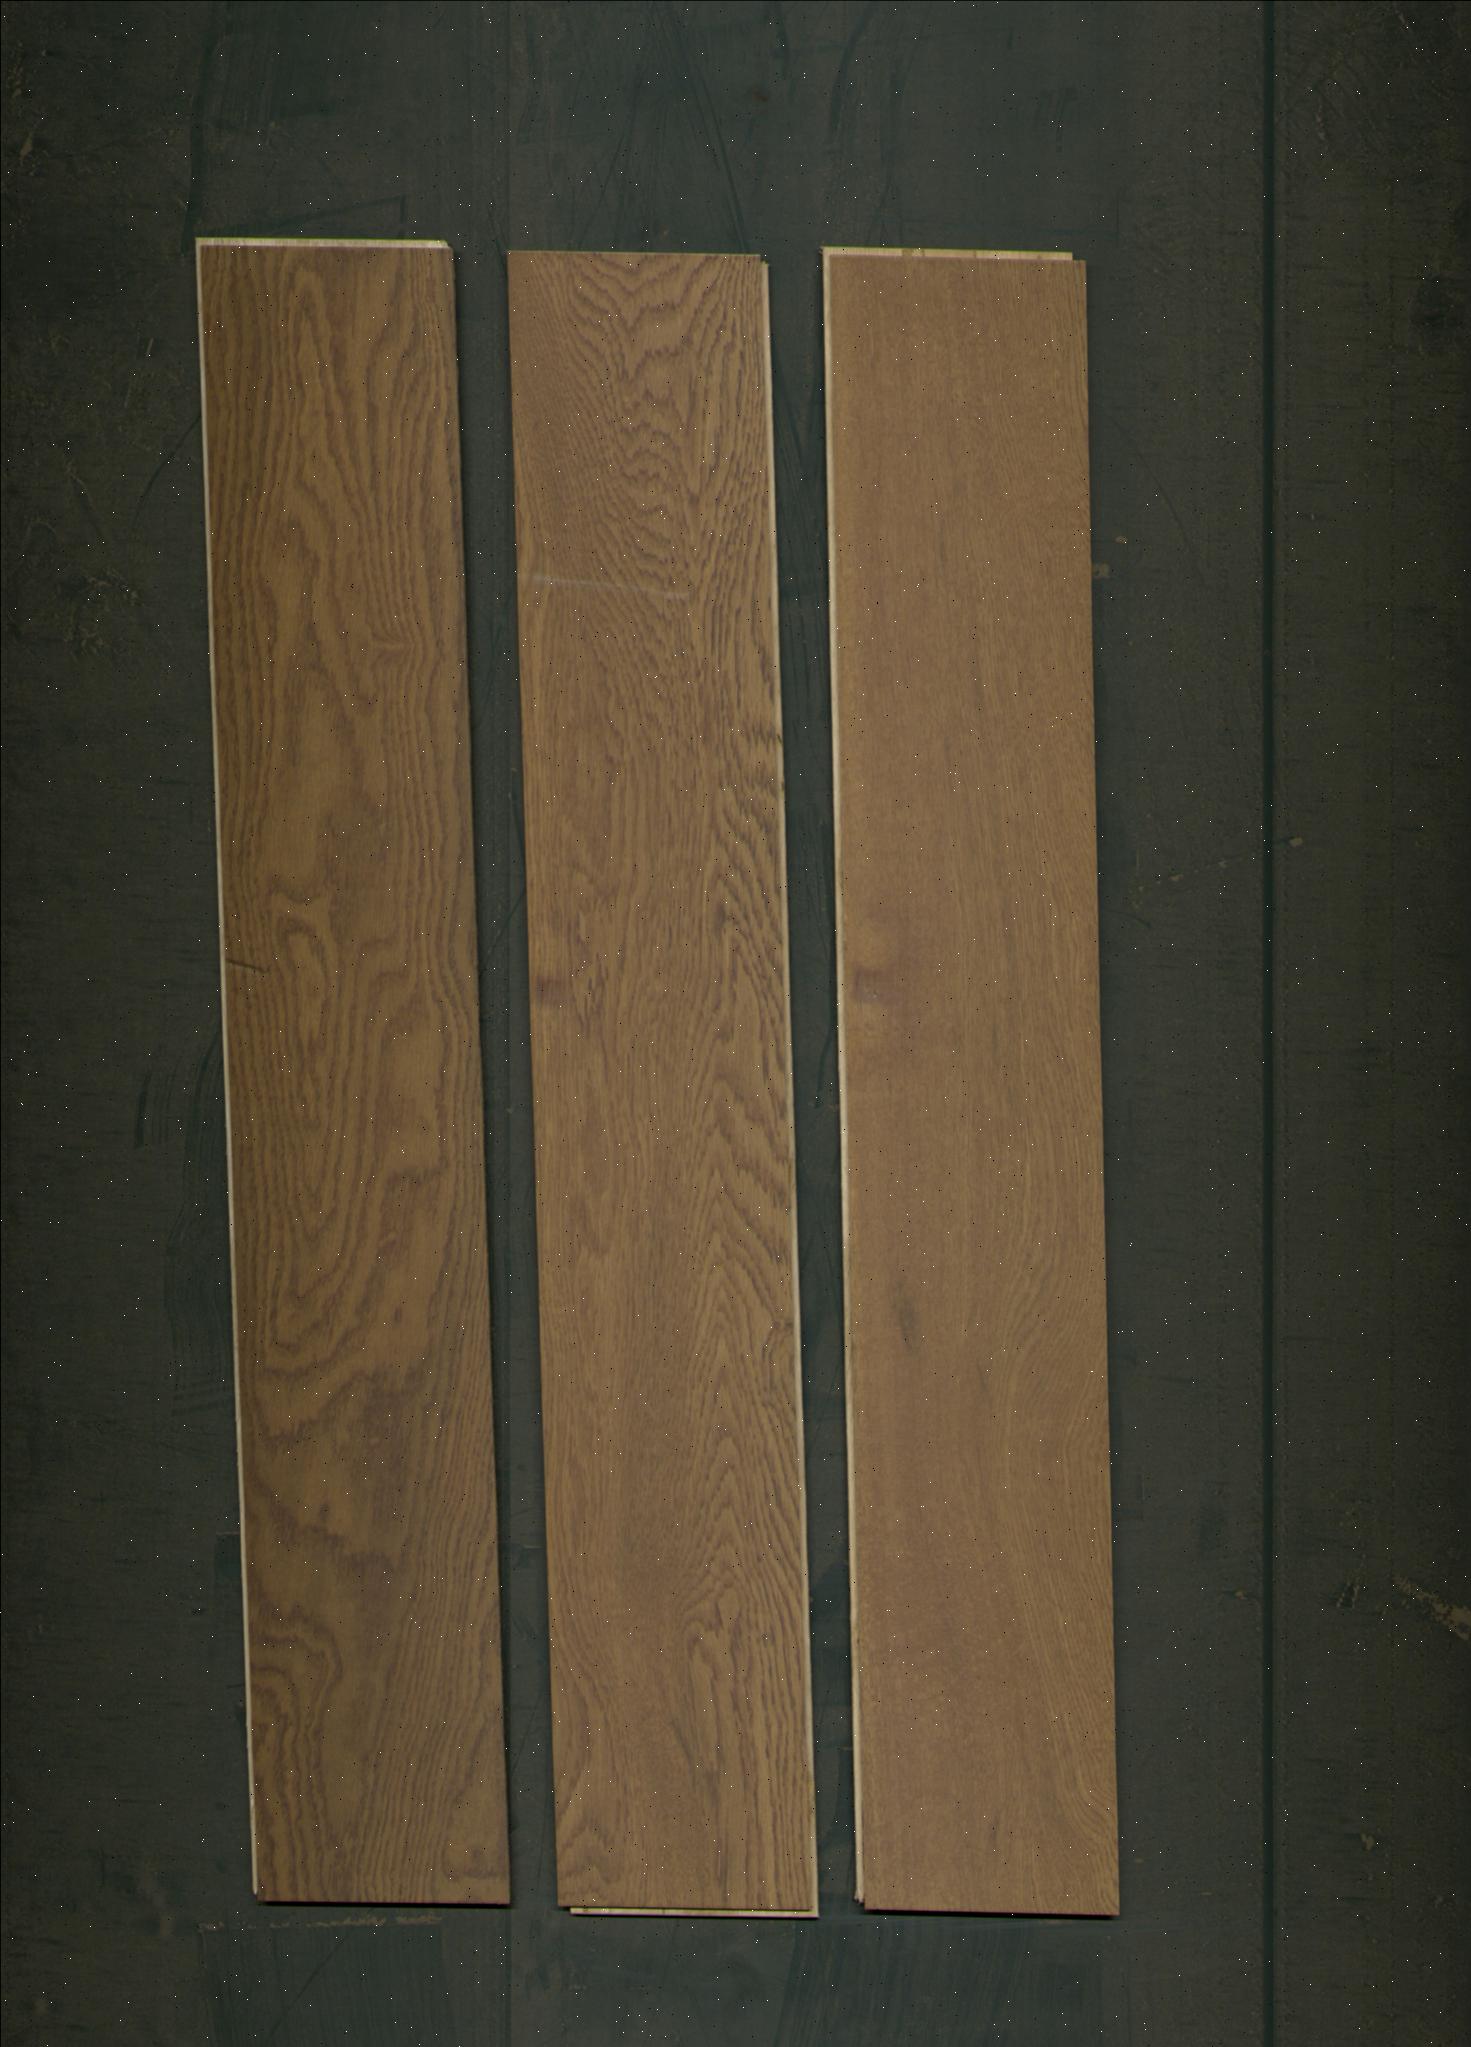
Label: mixers